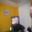
Label: television